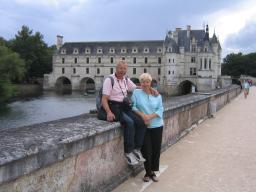
Label: Background_without_leaves